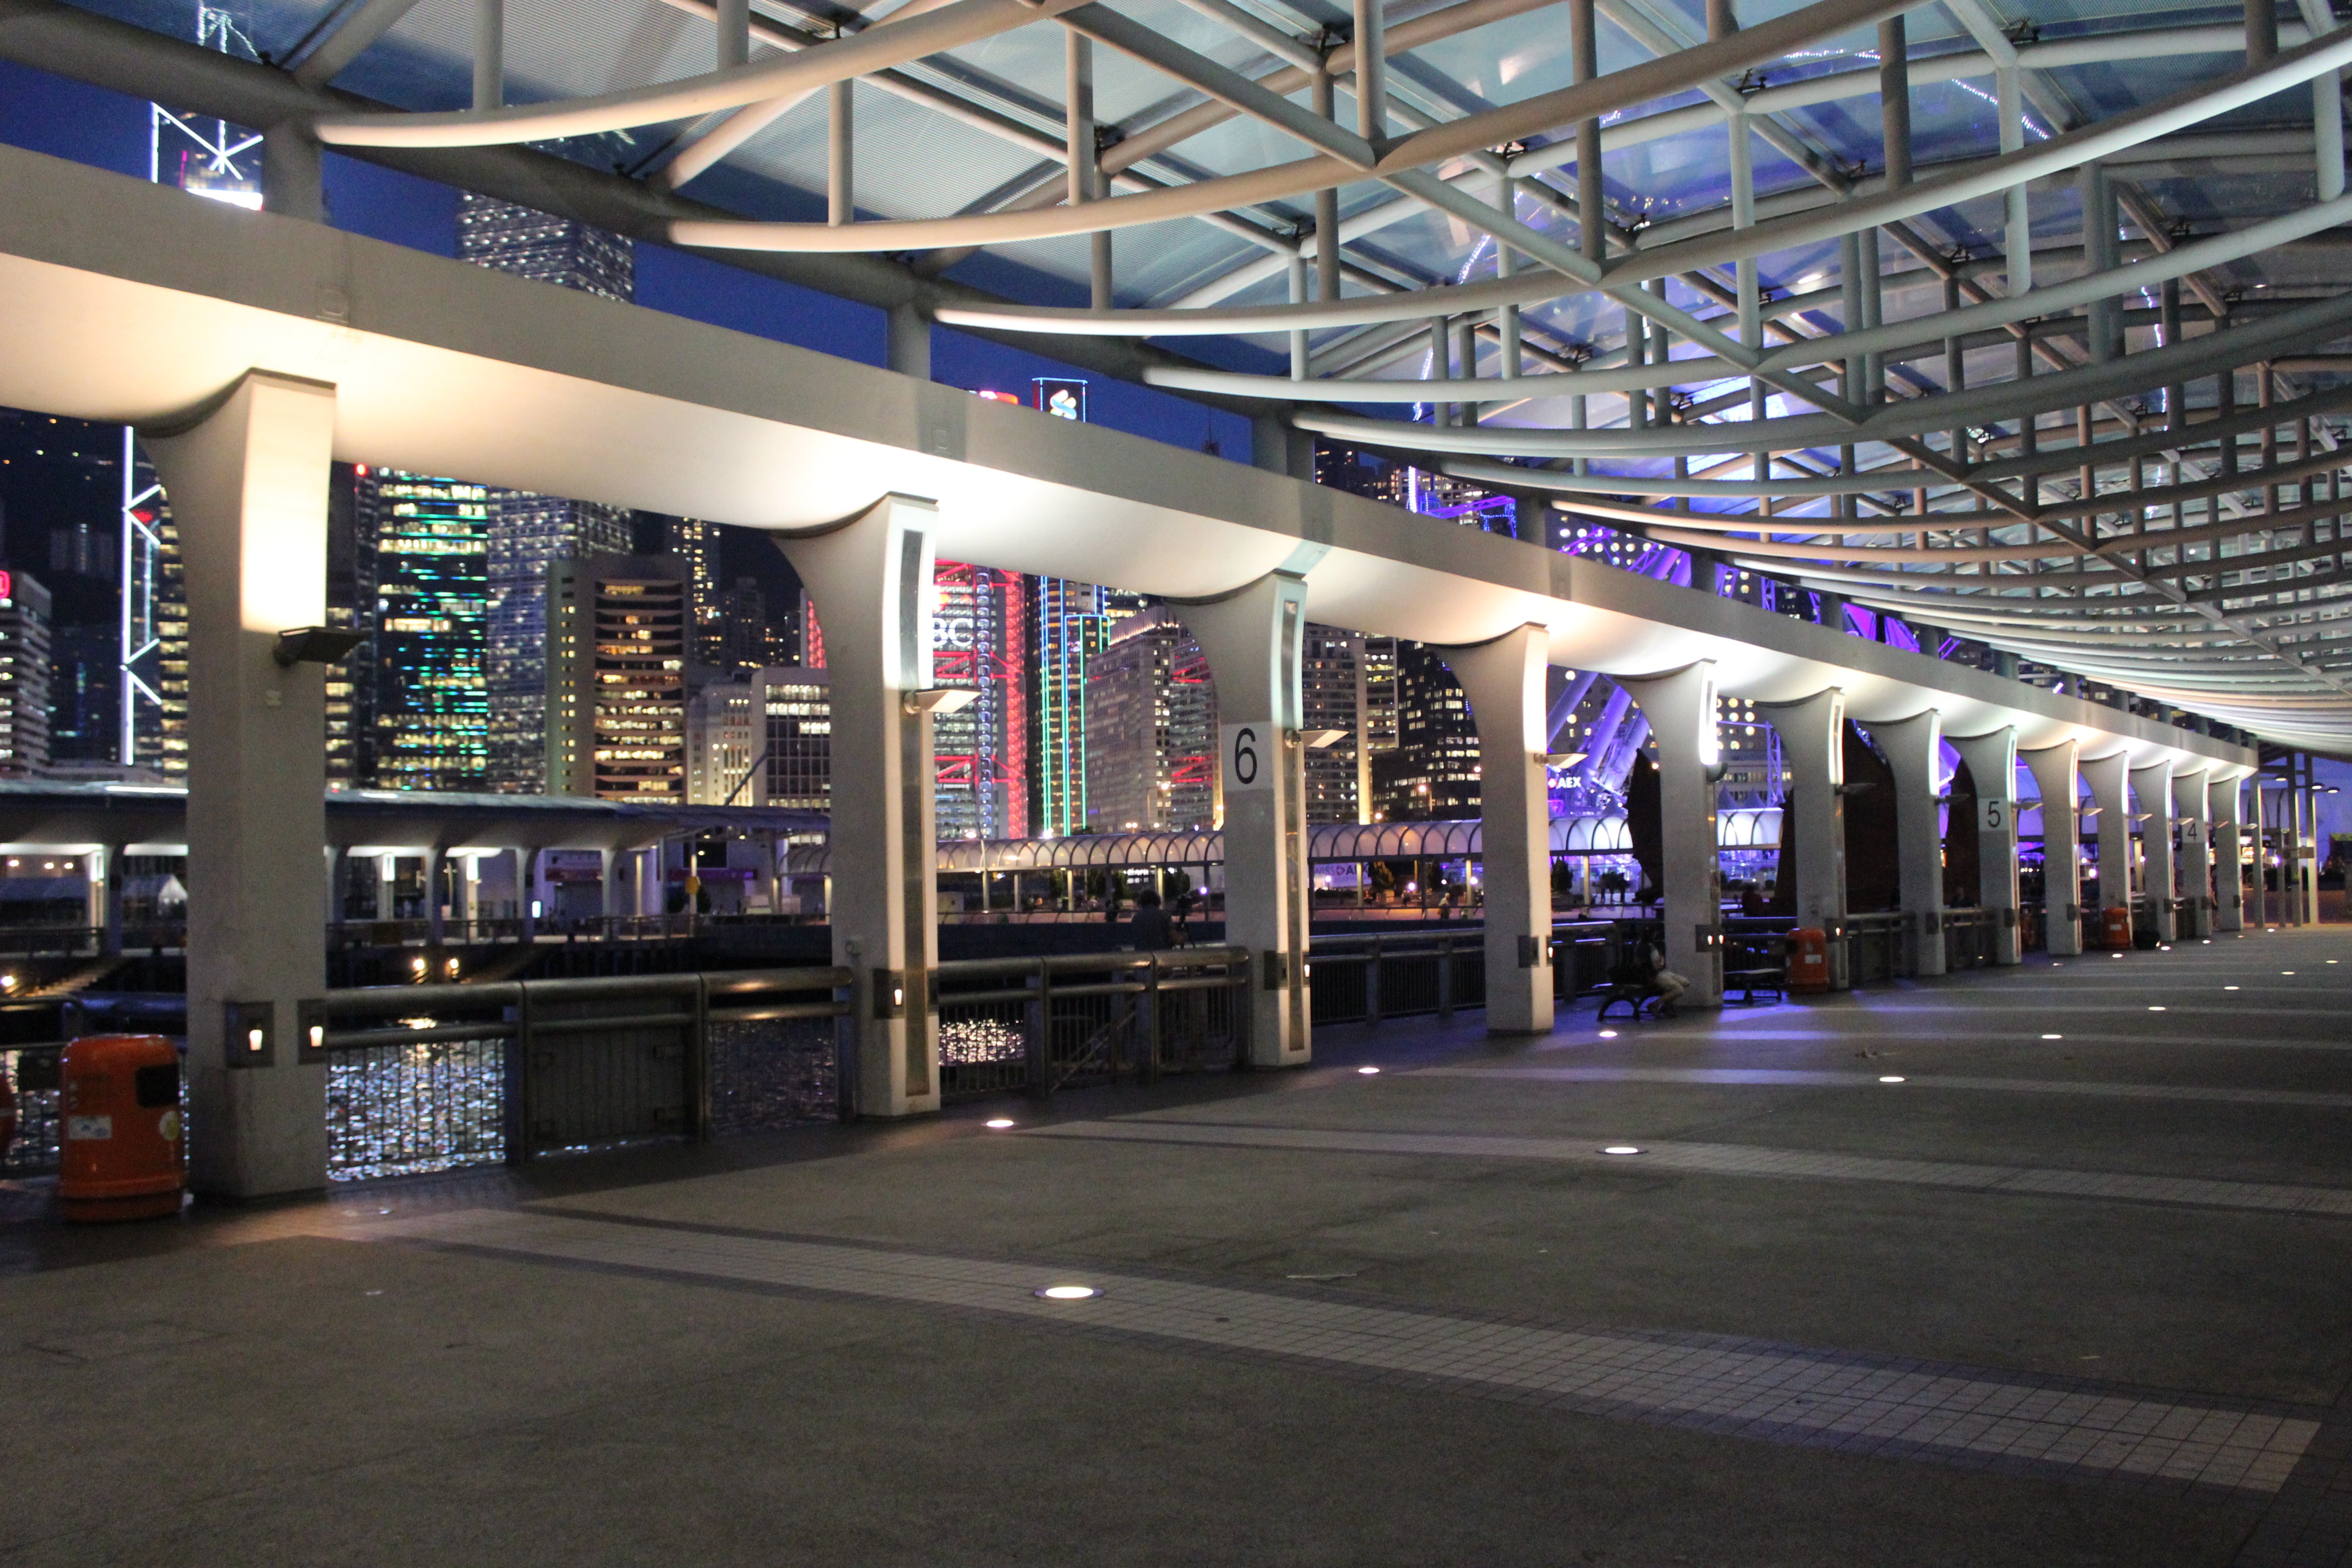
building, pier, transport, train station, public transport, hong kong, airport terminal, central, infrastructure, night view